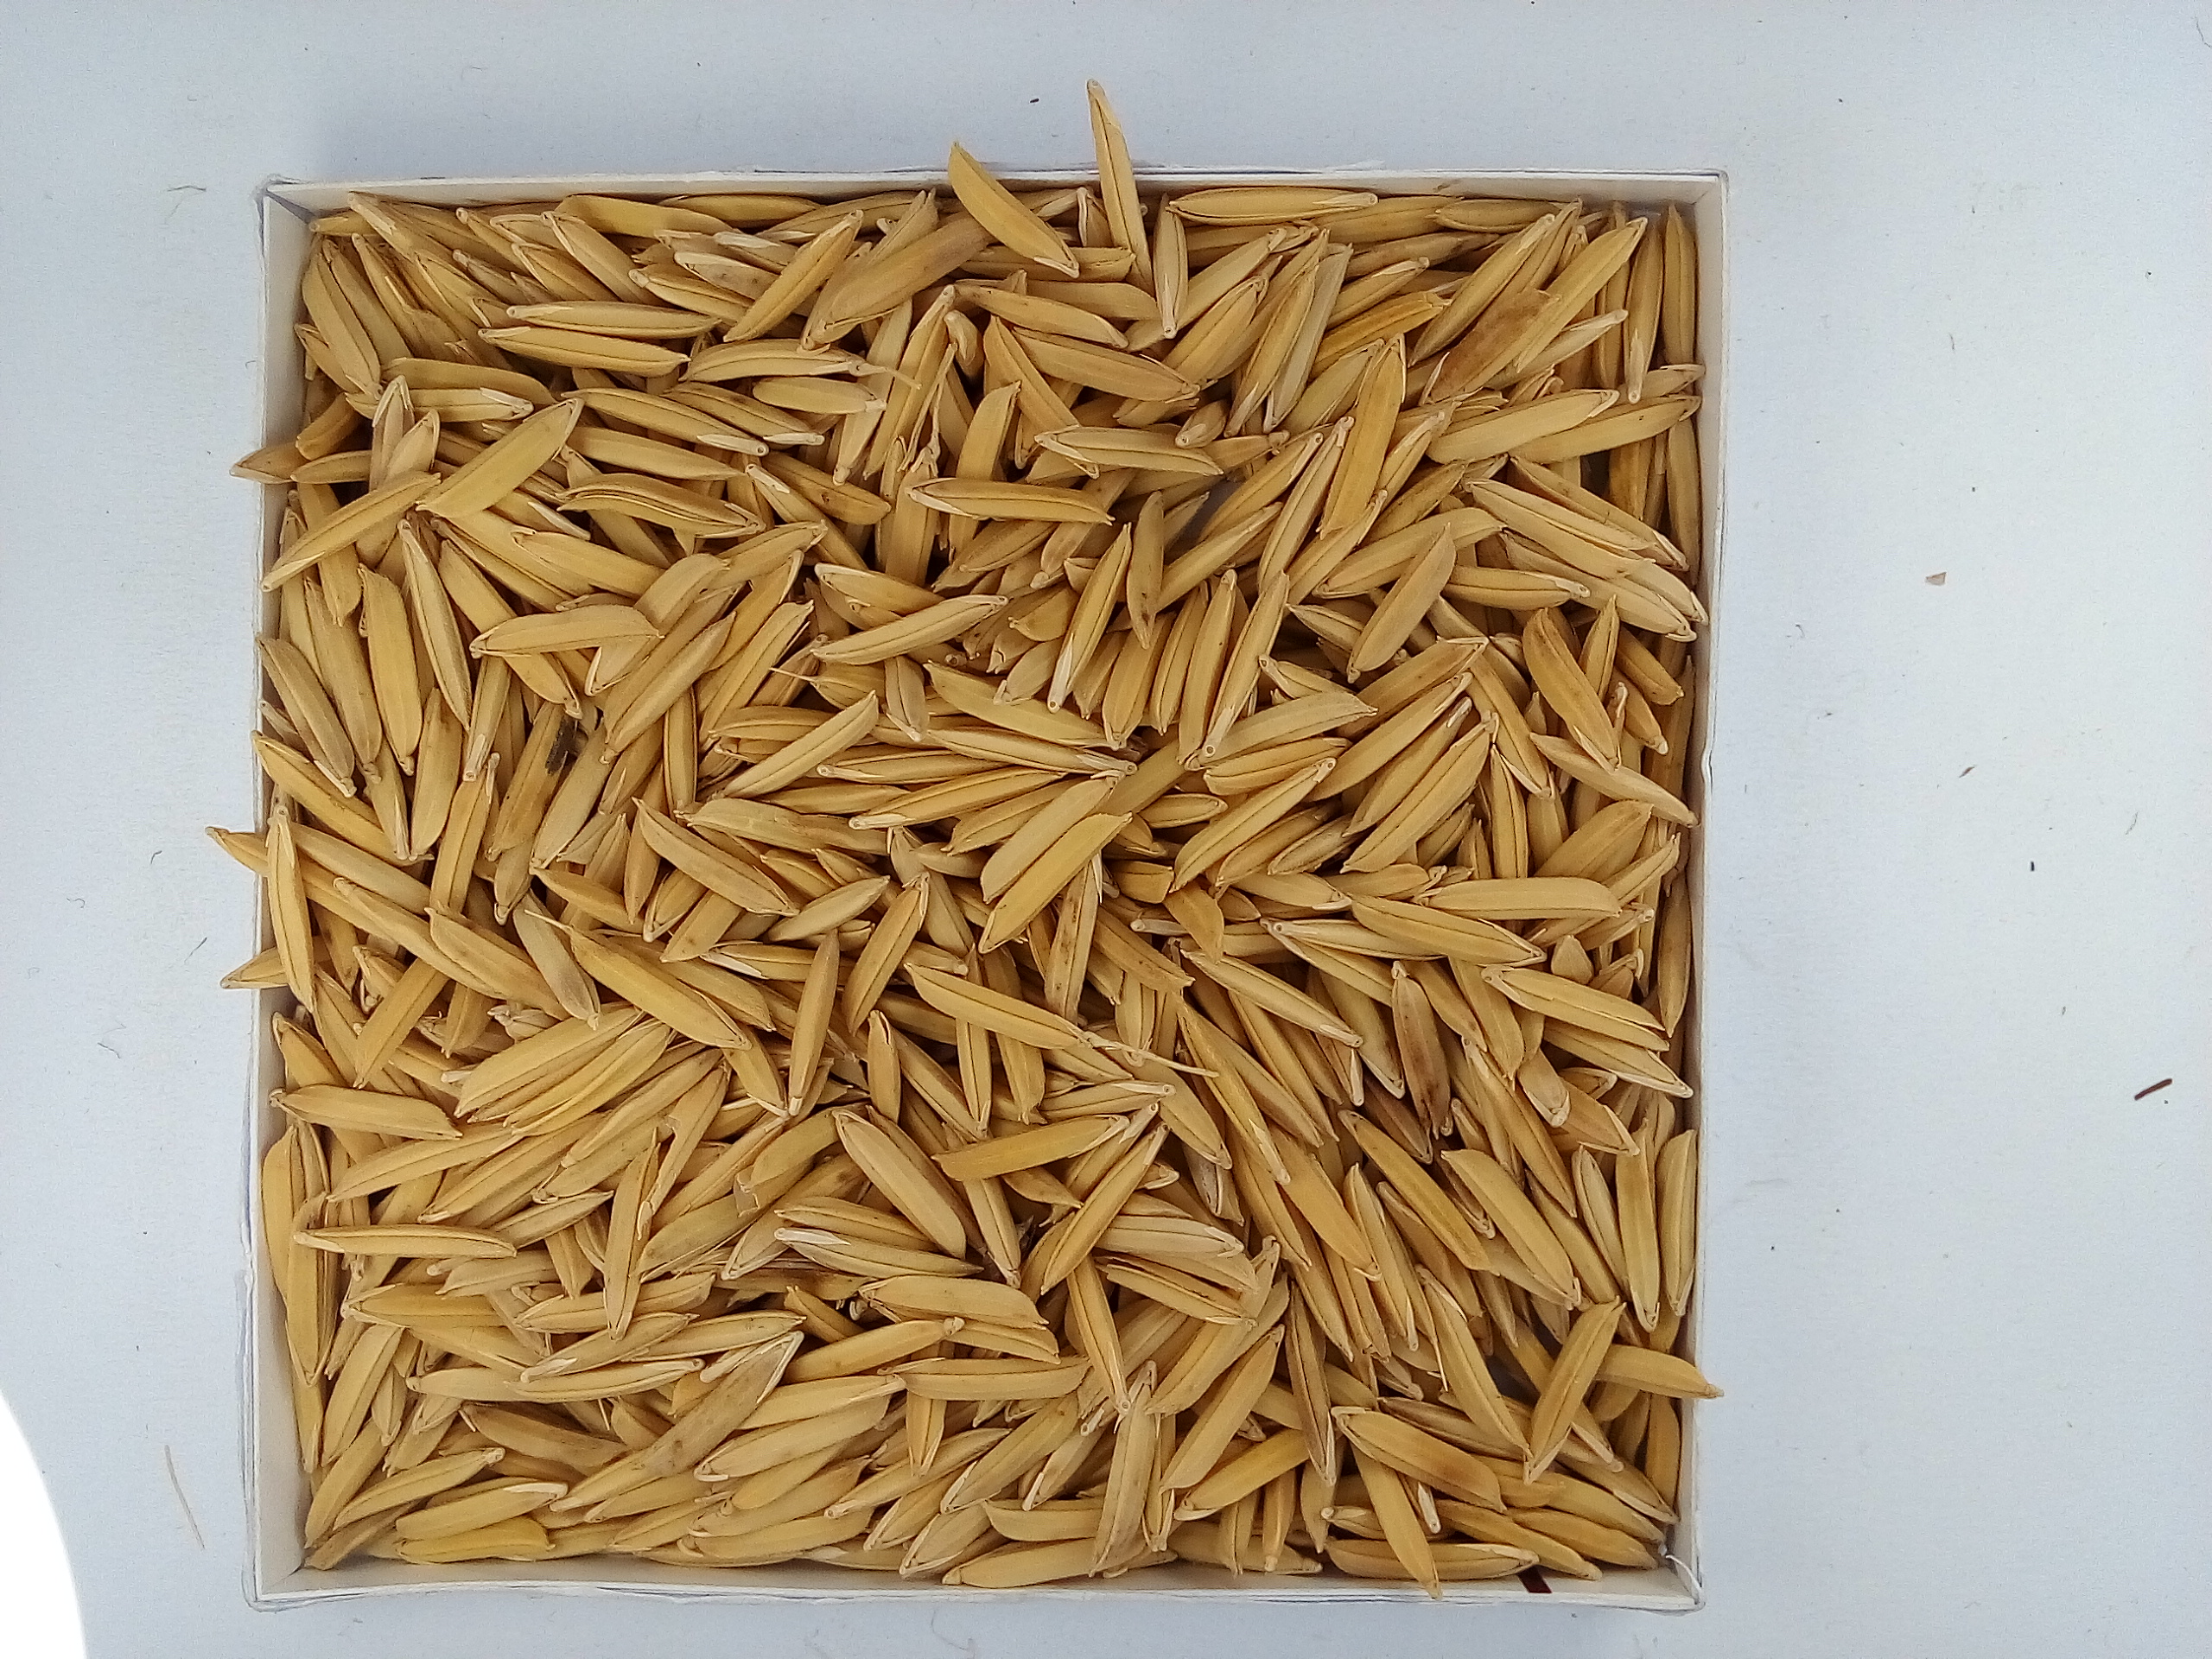
Rice seed variety: Unknown